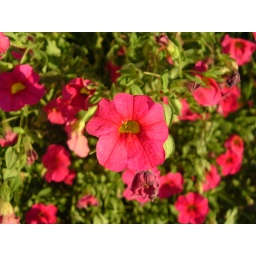
the yellow centers didn't show up as well as in person